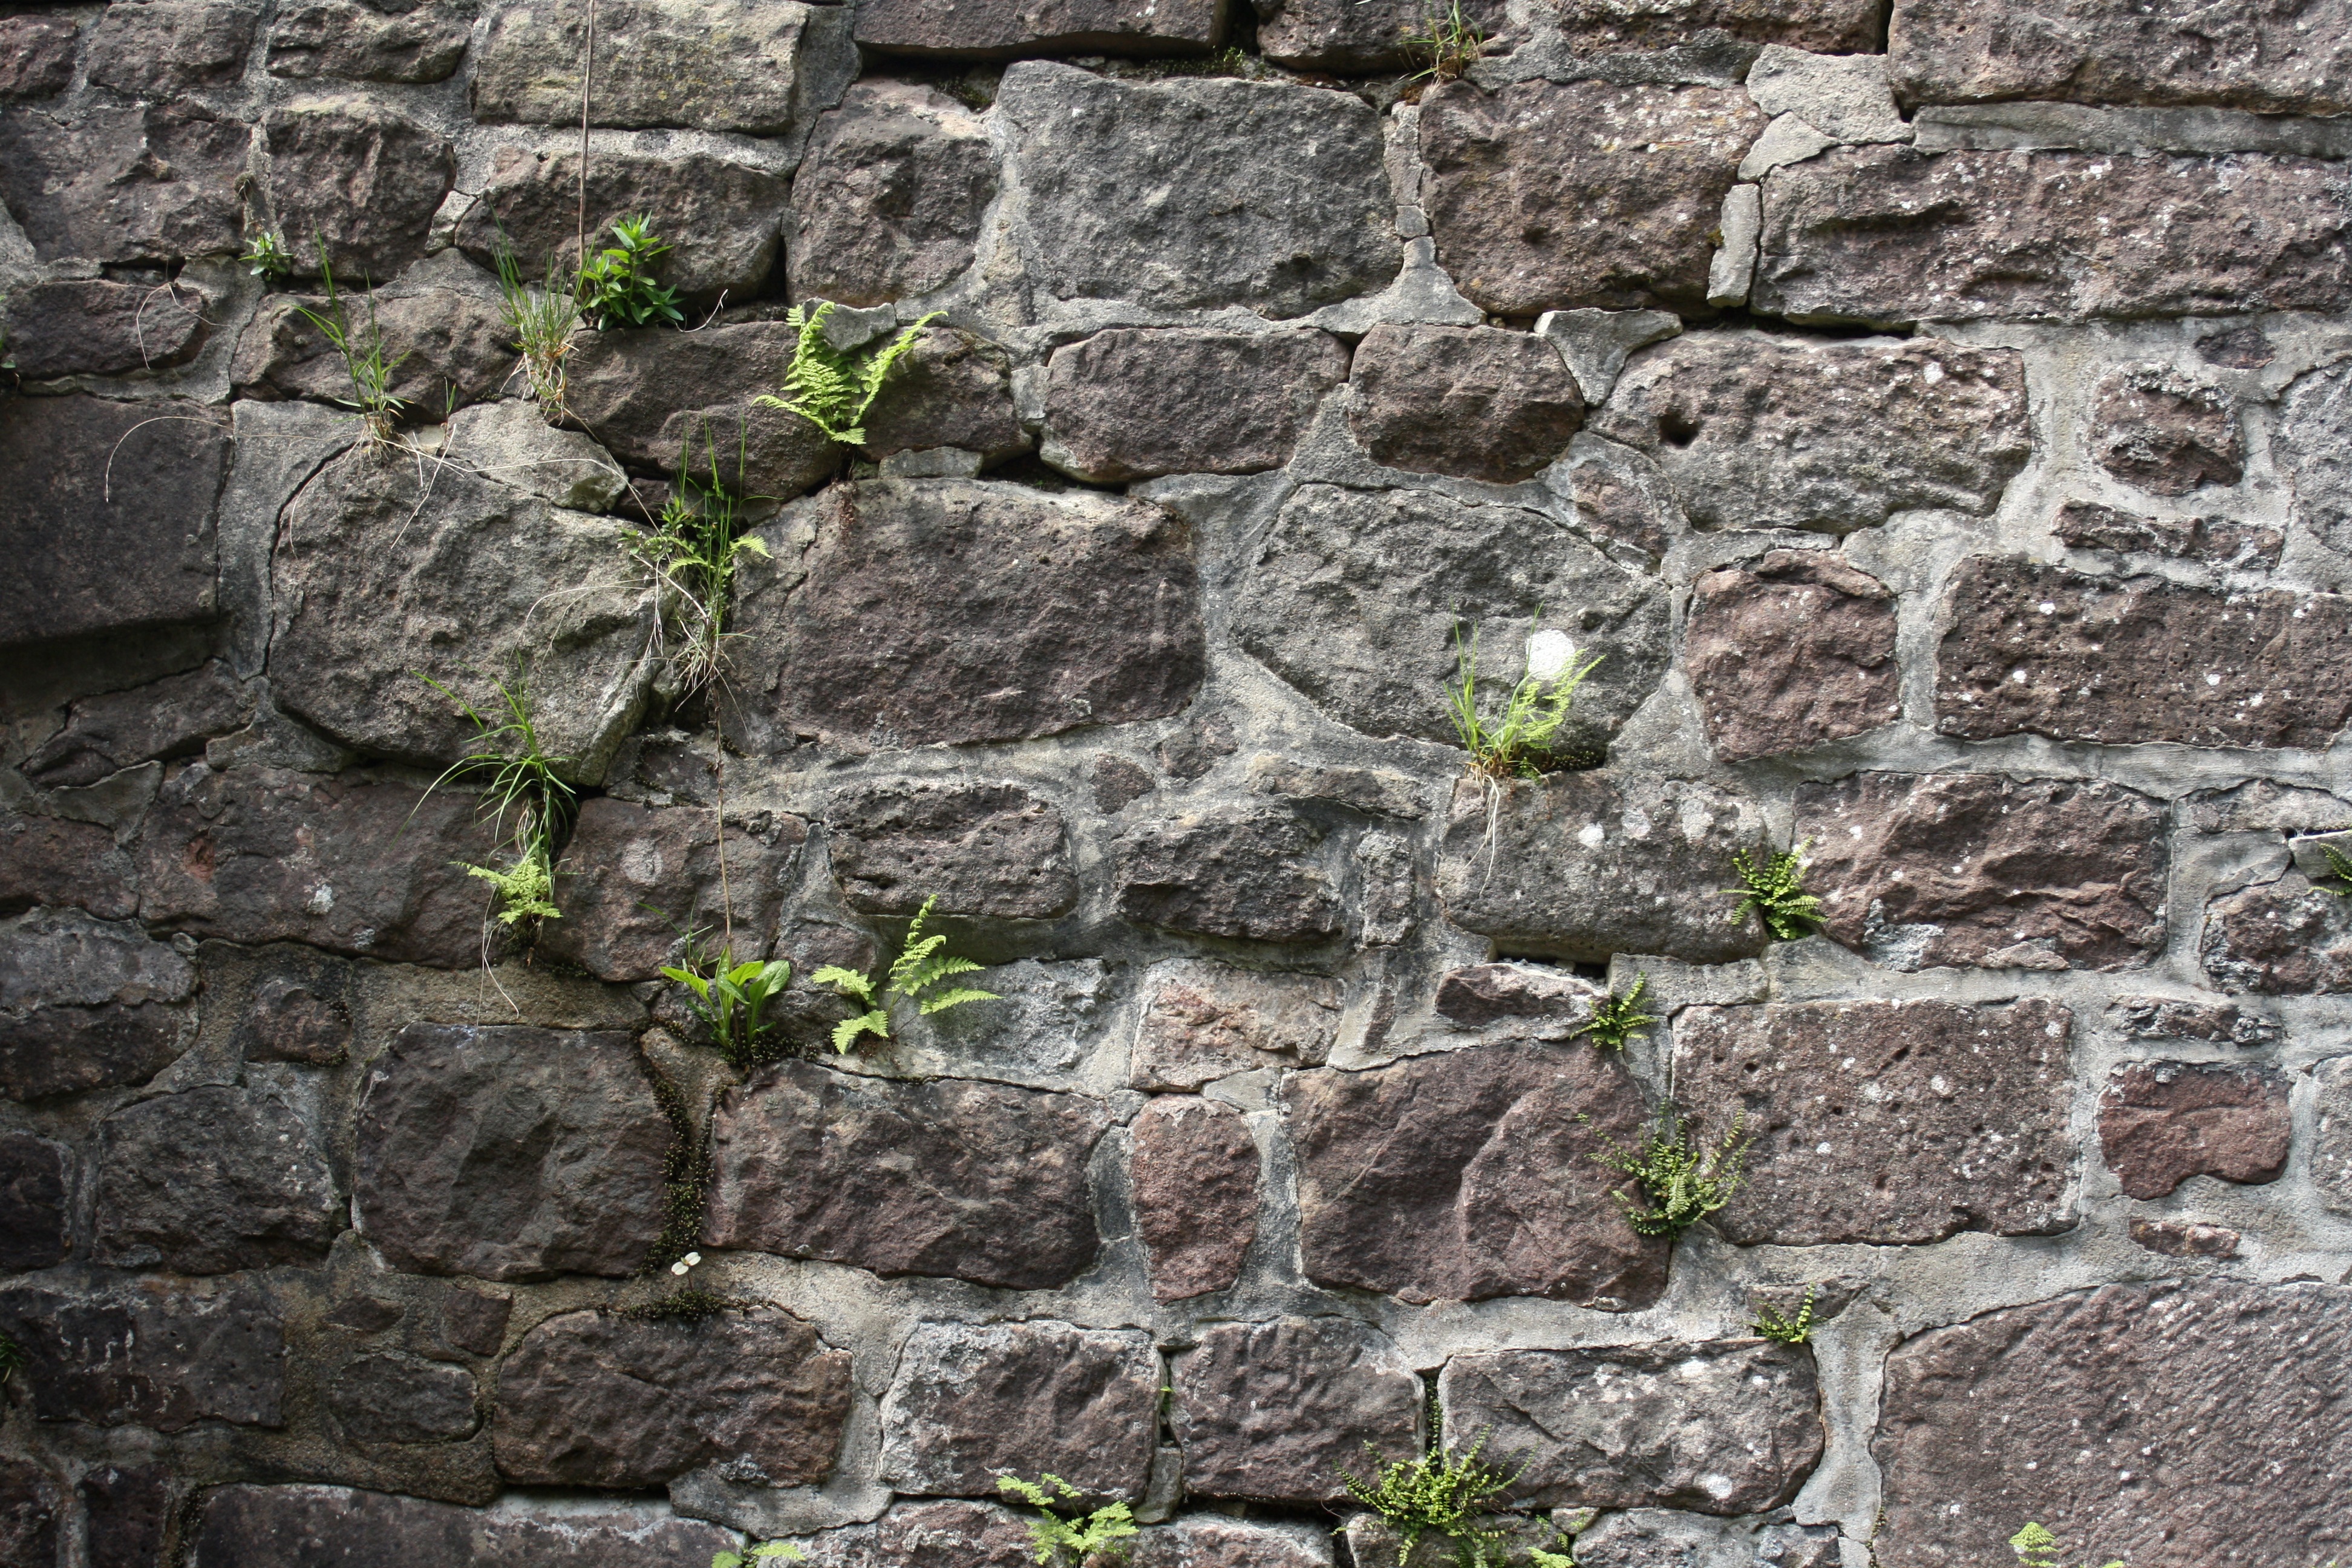
rock, building, old, wall, soil, stone wall, brick, material, ruins, bedrock, natural stone, archaeological site, ancient history